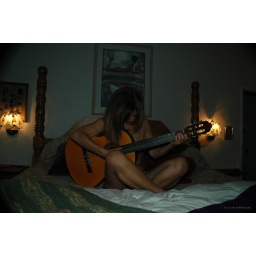
The water color over the bed is of the same woman in the photo 40 years later.